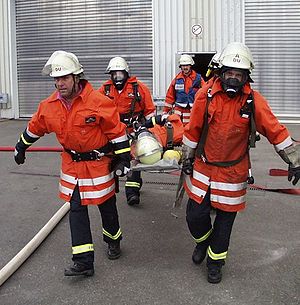
Brandmand (job)
En røgdykker reddes ud af sine kollegaer ved en øvelse
En brandmand er en person ansat ved redningsberedskabet, som er uddannet i at slukke ildebrande og redde folk.